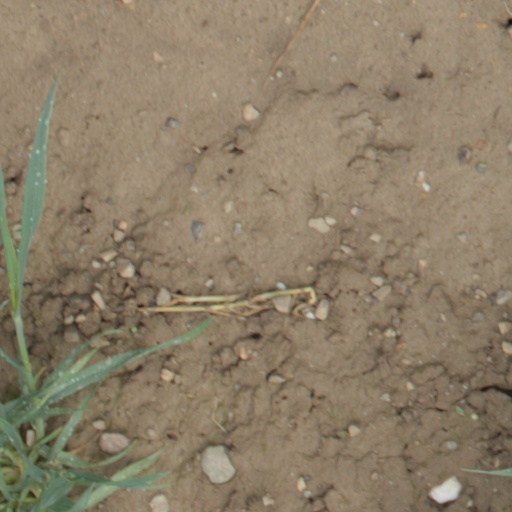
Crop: wheat